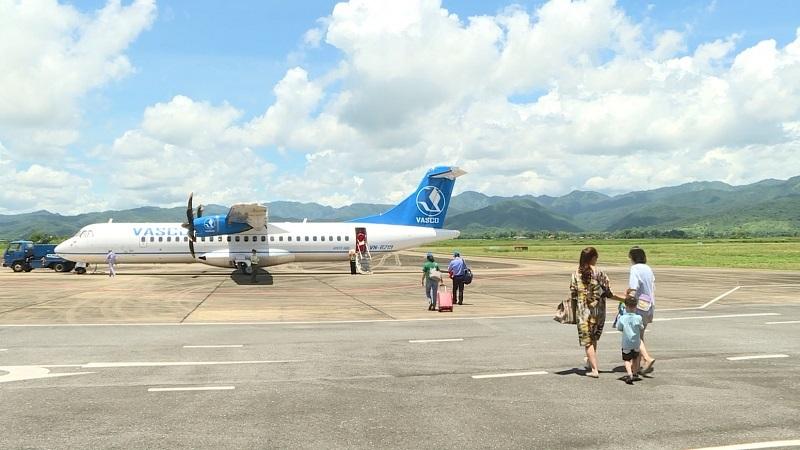
ở trên đường có sự xuất hiện của một chiếc máy bay